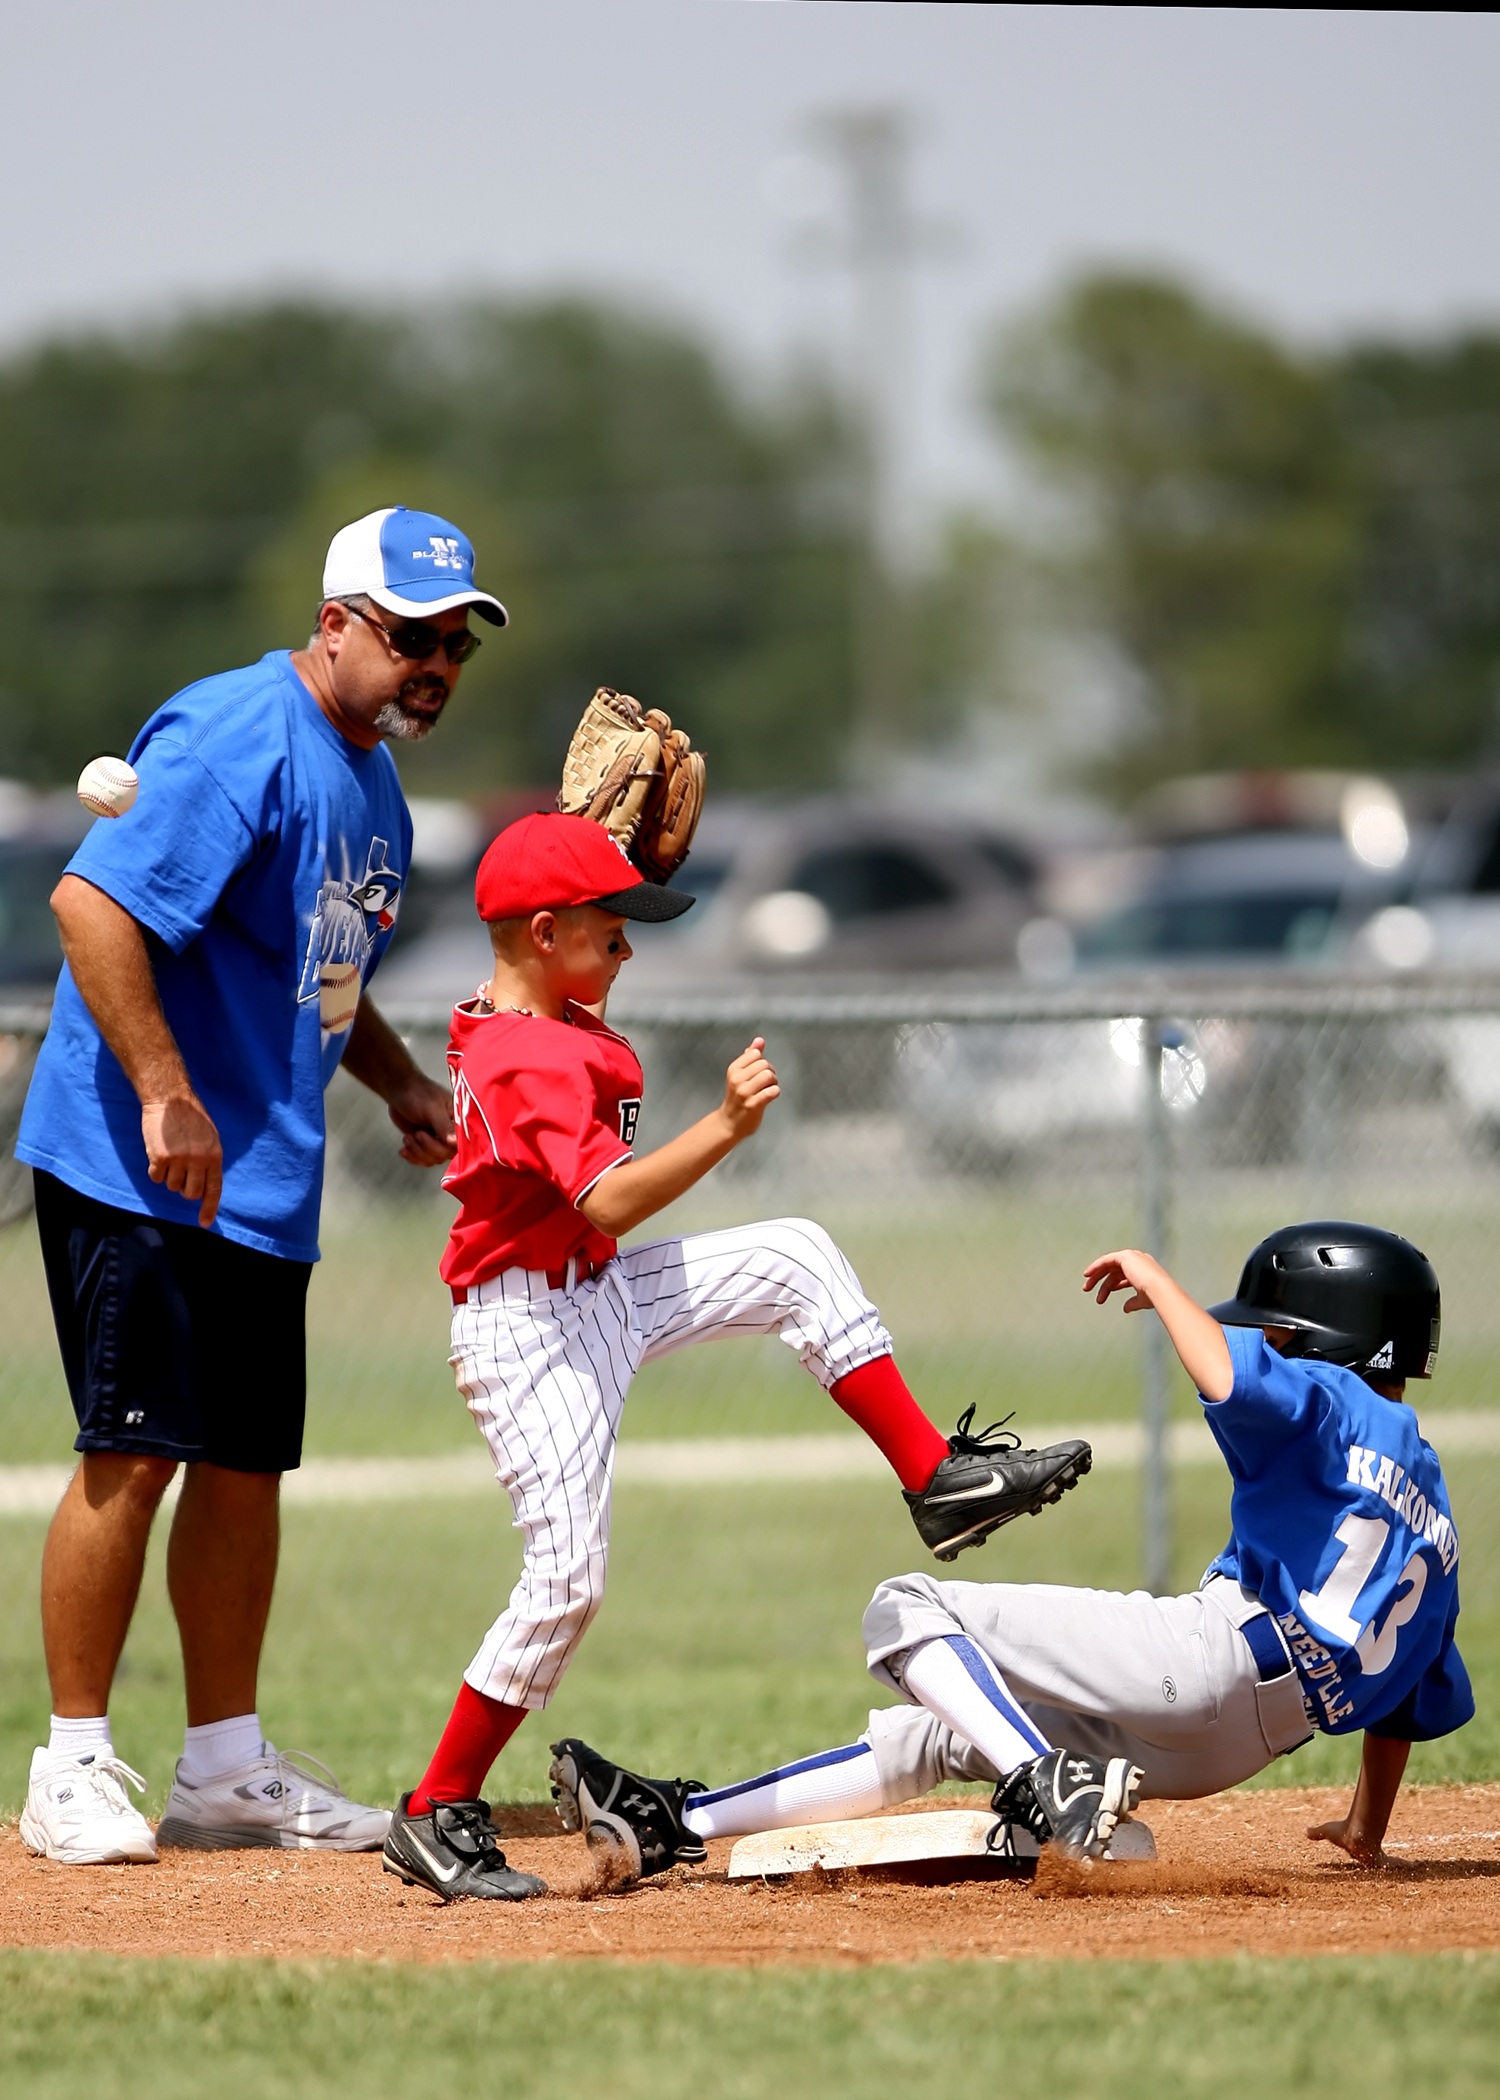
grass, fence, baseball, glove, sport, field, game, play, boy, summer, male, young, red, youth, athletic, dirt, park, runner, player, competition, team, sports, helmet, little, ball, uniform, slide, base, athlete, coach, tournament, tackle, ball game, second base, little league, team sport, college baseball, bat and ball games, baseball positions